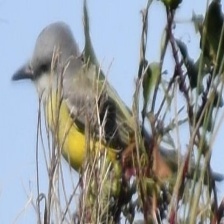
Species: TROPICAL KINGBIRD
Scientific name: TYRANNUS MELANCHOLICUS